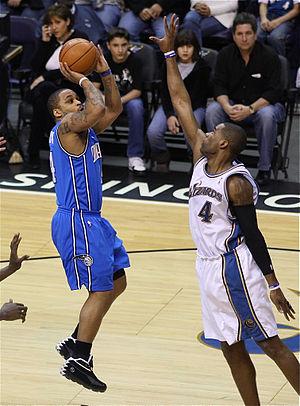
Le Trophée Frances Pomeroy Naismith est une distinction annuelle du basket-ball universitaire américain.